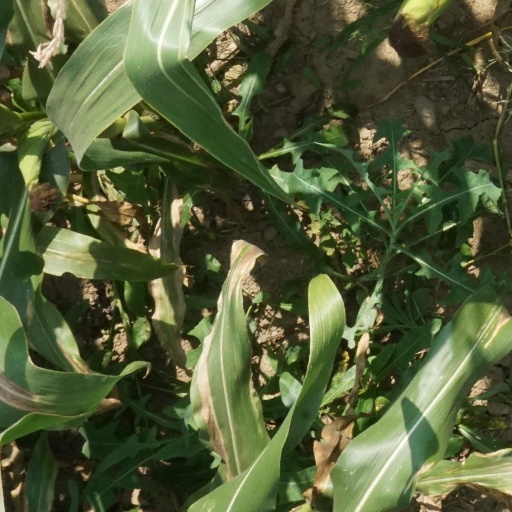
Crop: maize; corn